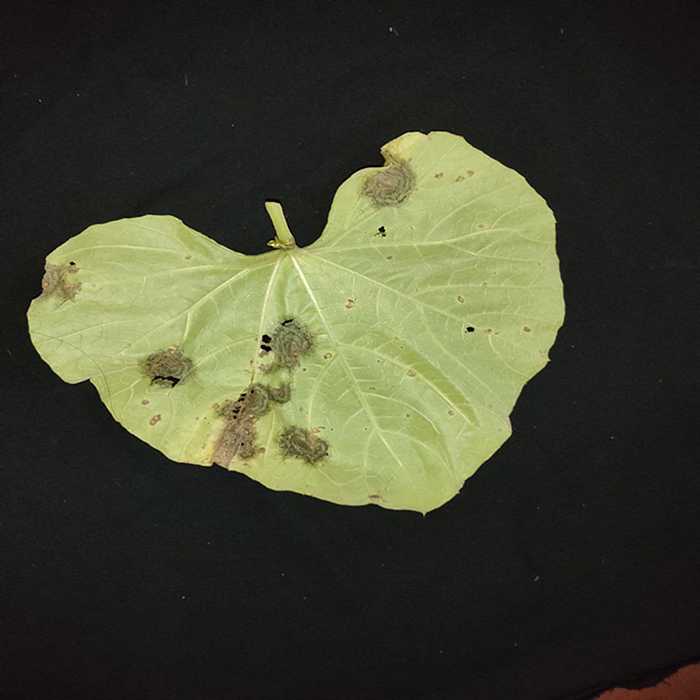
Plant: Bottle gourd
Label: Downey mildew